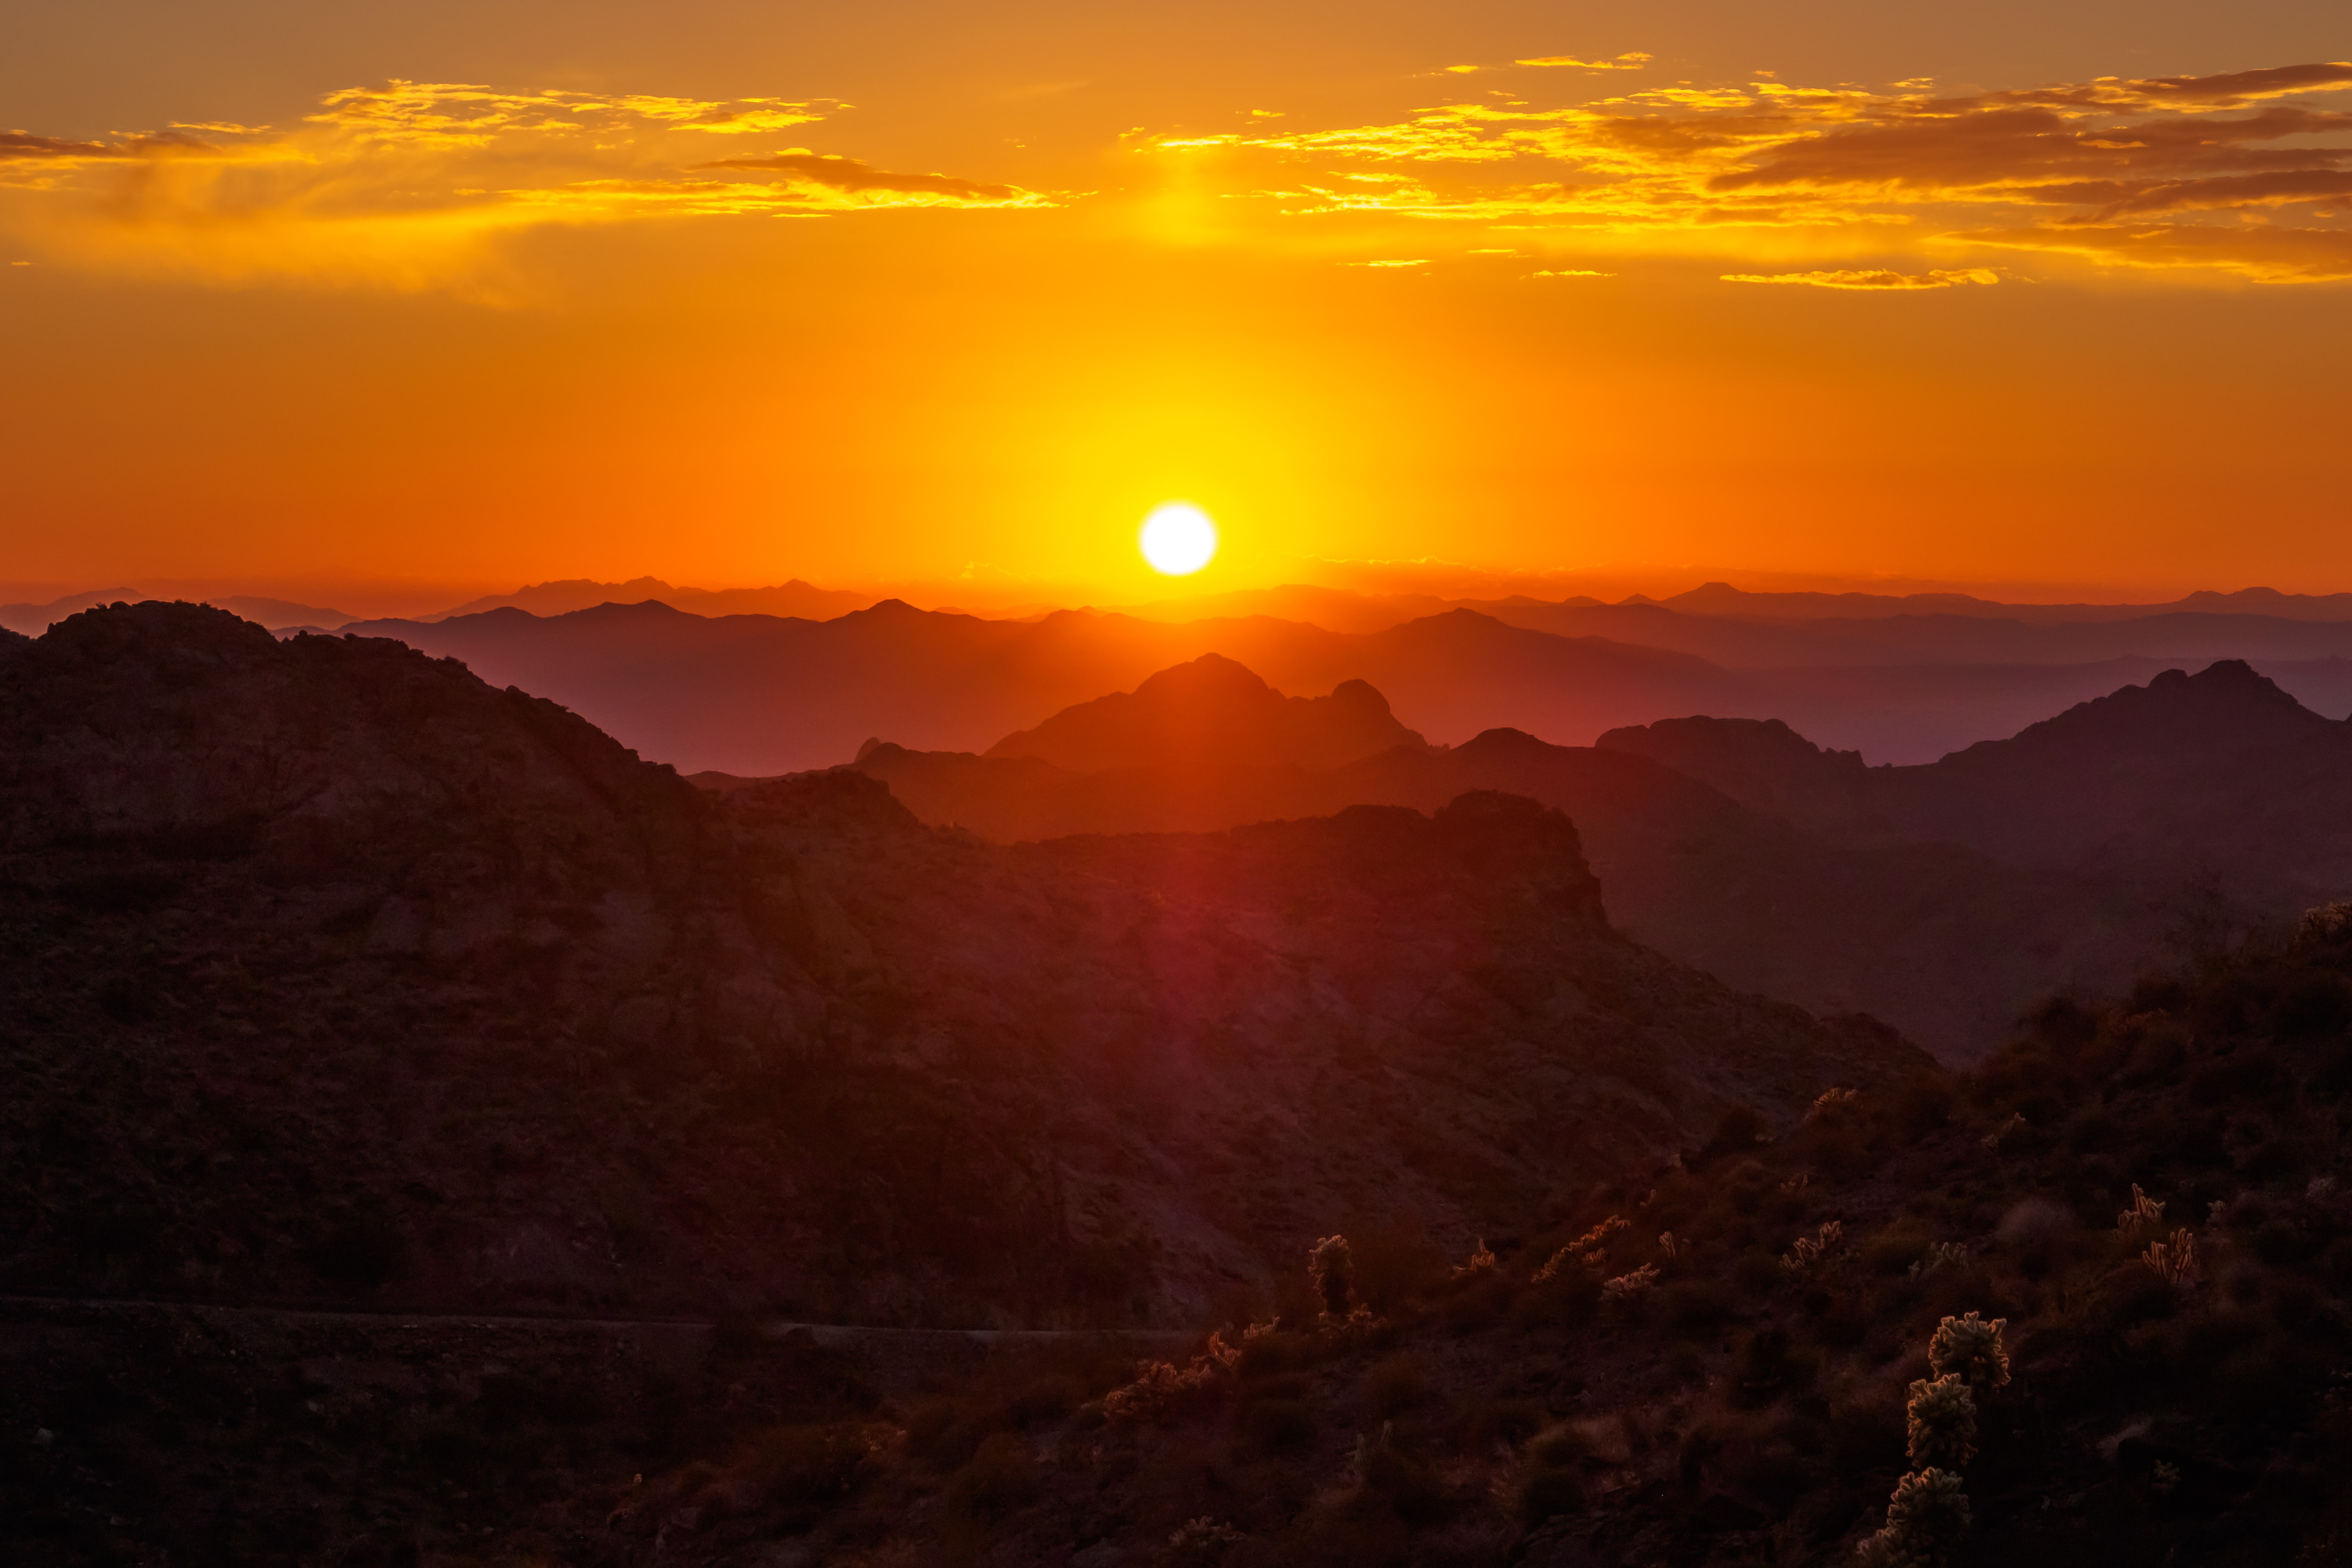
horizon, mountain, sunrise, sunset, morning, hill, dawn, dusk, evening, plateau, afterglow, landform, geographical feature, mountainous landforms, red sky at morning